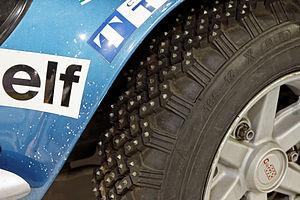
Les pneus d'hiver ou « pneus froids » sont des pneus dotés d'une bonne adhérence sur les chaussées froides, humides ou boueuses et sur la neige. Plus généralement, on entend par « pneus d'hiver » différents types de pneumatiques employés en saisons froides sur différentes chaussées. Ces pneus sont utiles lorsque la température de la route est inférieure à 7 °C mais aussi sur routes très humides, mouillées, enneigées ou verglacées, ils ont d'ailleurs souvent le marquage « M+S ».
Le Rallye de Suède 1973, disputé du 15 au 18 février 1973, est la seconde manche du championnat du monde des rallyes 1973, inauguré cette même année.